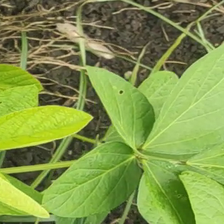
Weed species: Lavhala_(Cyperus_Rotundus)